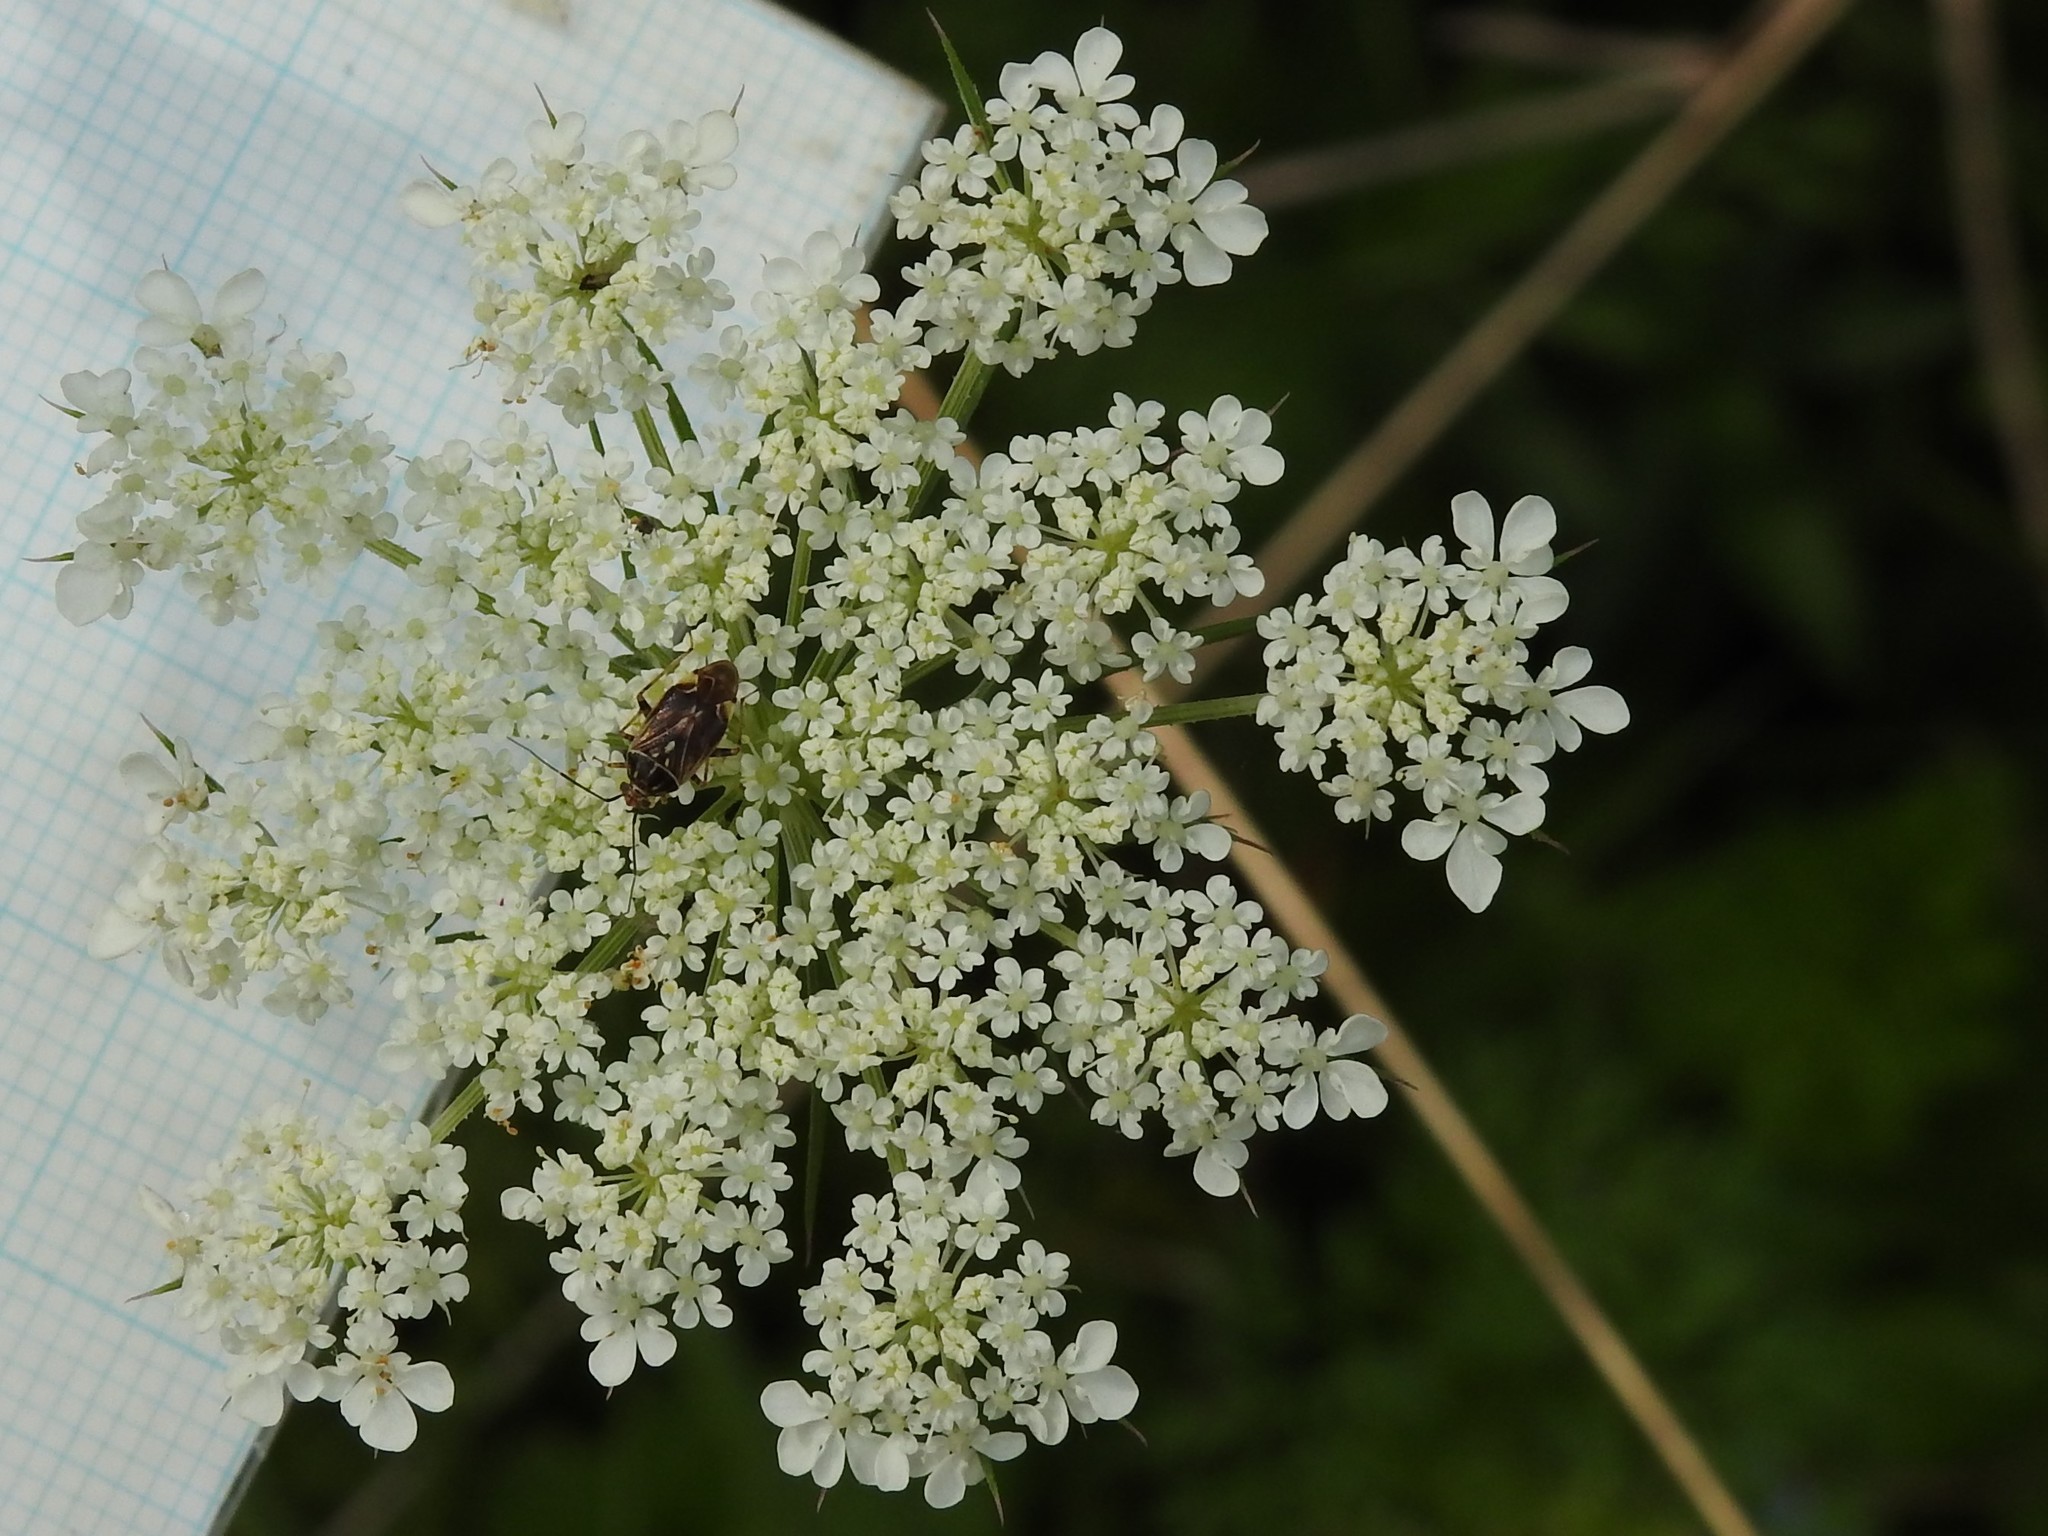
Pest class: lygus_bug